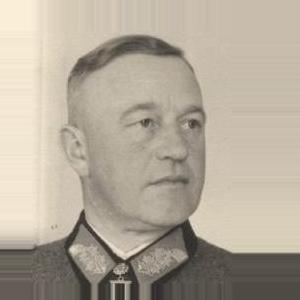
Age: 46